Advanced Combat Optical Gunsight

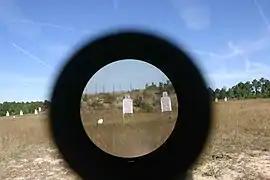
Down-range ACOG sight picture

The ACOG is available in a variety of configurations from the manufacturer with different reticles, illumination, and other features. Most ACOGs do not use batteries for reticle illumination, being designed to use internal phosphor illumination provided by the radioactive decay of tritium. The tritium illumination has a usable life of 10 to 15 years. Some versions of the ACOG have an additional daytime reticle illumination via a passive external fiber optic light pipe. Normally this allows the brightness of the reticle to match the field of view since it collects ambient light from around the sight, although this can lead to a mismatch in lighting — such as sunlight hitting the light pipe directly, or standing in a shadow — causing the reticle to be much brighter or darker than the target. Reticles have other features such as a bullet drop compensator and other different reticle shapes such as chevrons.